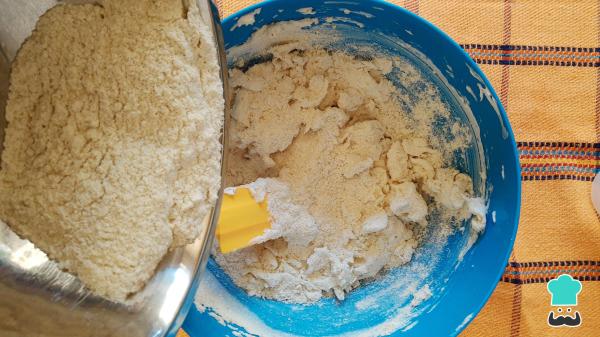
Cuando tengas batida la manteca, añade poco a poco los ingredientes secos y mezcla para ir integrándolo todo.